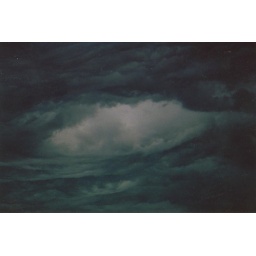
mountains in the sky